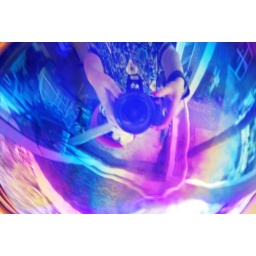
This is a reflection in a large blue glass ornament.